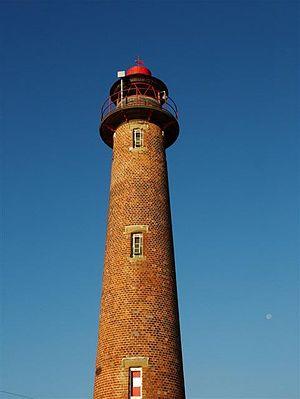
Le phare de Gorleston est un phare situé sur le front de mer de la ville de Gorleston, dans le comté du Norfolk en Angleterre.